Olive Trees (Van Gogh series)

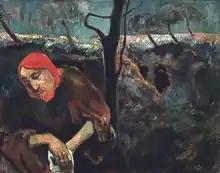
Paul Gauguin, "Christ in the Garden of Olives", 1889, Norton Museum of Art, West Palm Beach, Florida. Note the red hair of the Christ / Gauguin self-portrait, the color of which has been described as "supernaturally red", and directly evokes van Gogh.

As a young man, van Gogh considered pursuing ministry to serve working people. He studied for a time in the Netherlands but his zeal and self-imposed asceticism cost him a short-term position in lay ministry. He became somewhat embittered and rejected the church establishment, yet found a personal spirituality that was comforting and important to him. By 1879, he made a shift in the direction of his life and found he could express his "love of God and man" through painting.